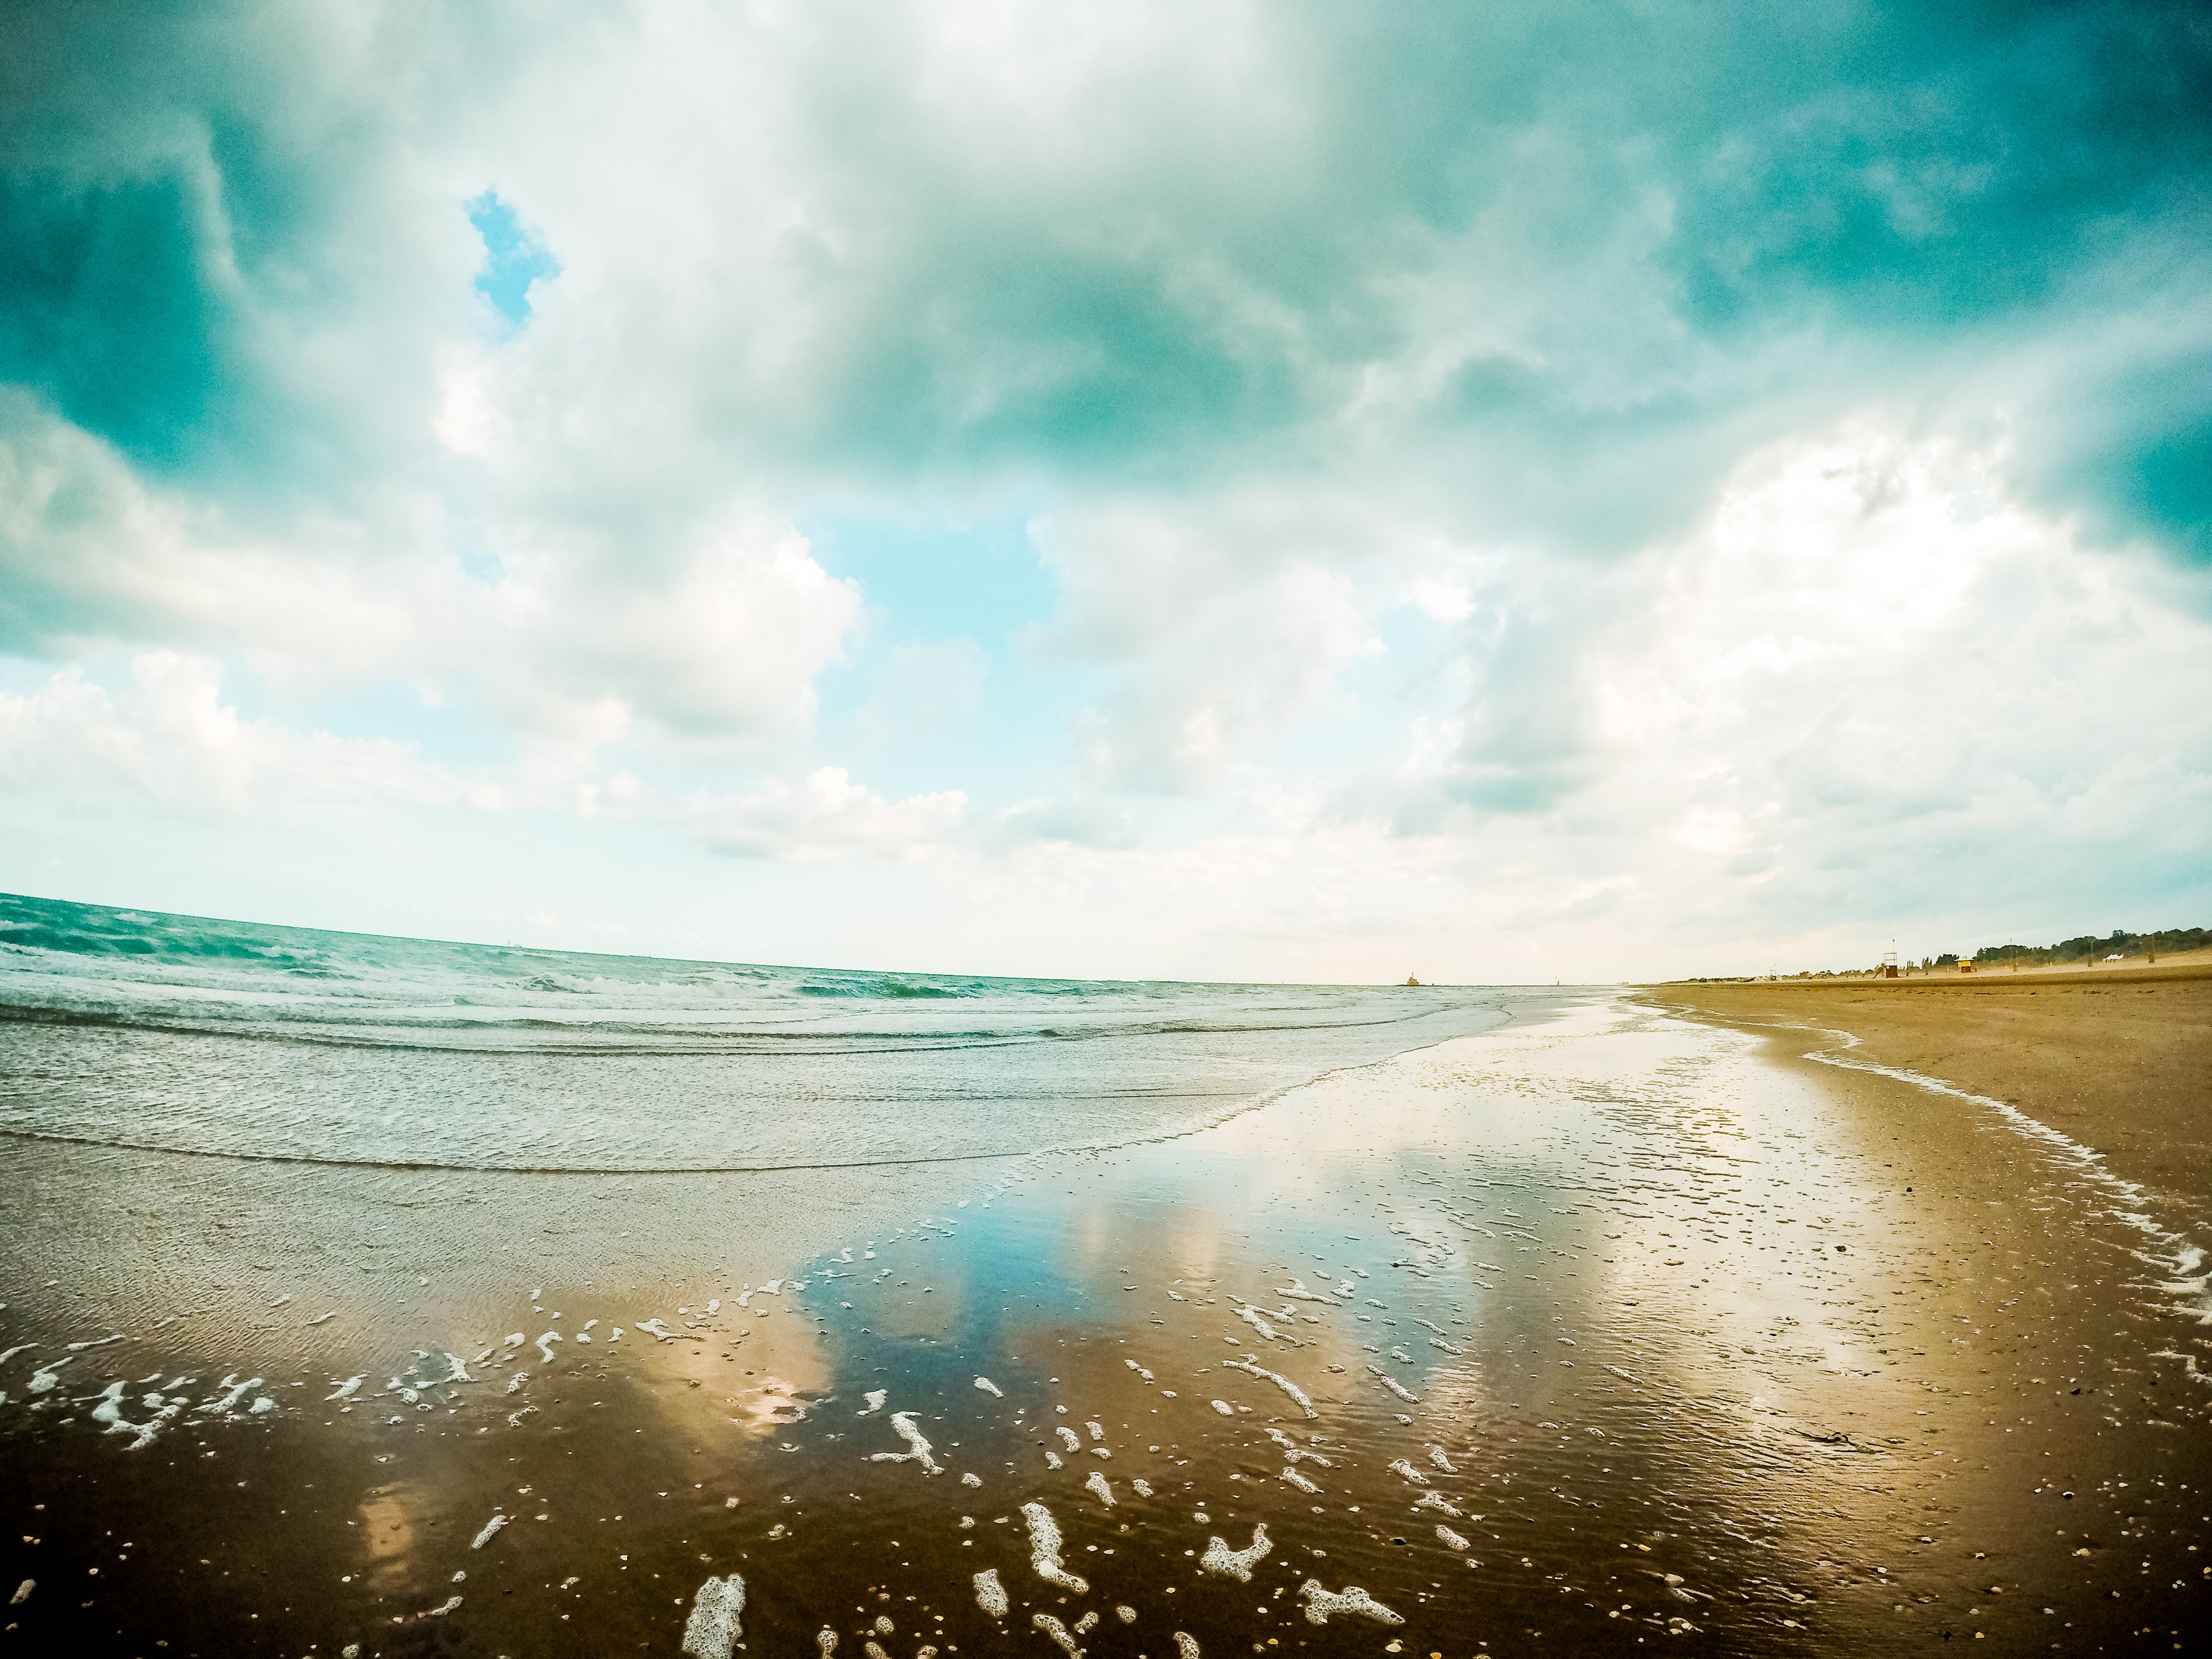
beach, landscape, sea, coast, water, nature, sand, ocean, horizon, cloud, sky, sun, sunrise, sunset, sunlight, morning, shore, wave, dawn, atmosphere, summer, dusk, reflection, holiday, italy, body of water, meteorological phenomenon, atmospheric phenomenon, computer wallpaper, wind wave